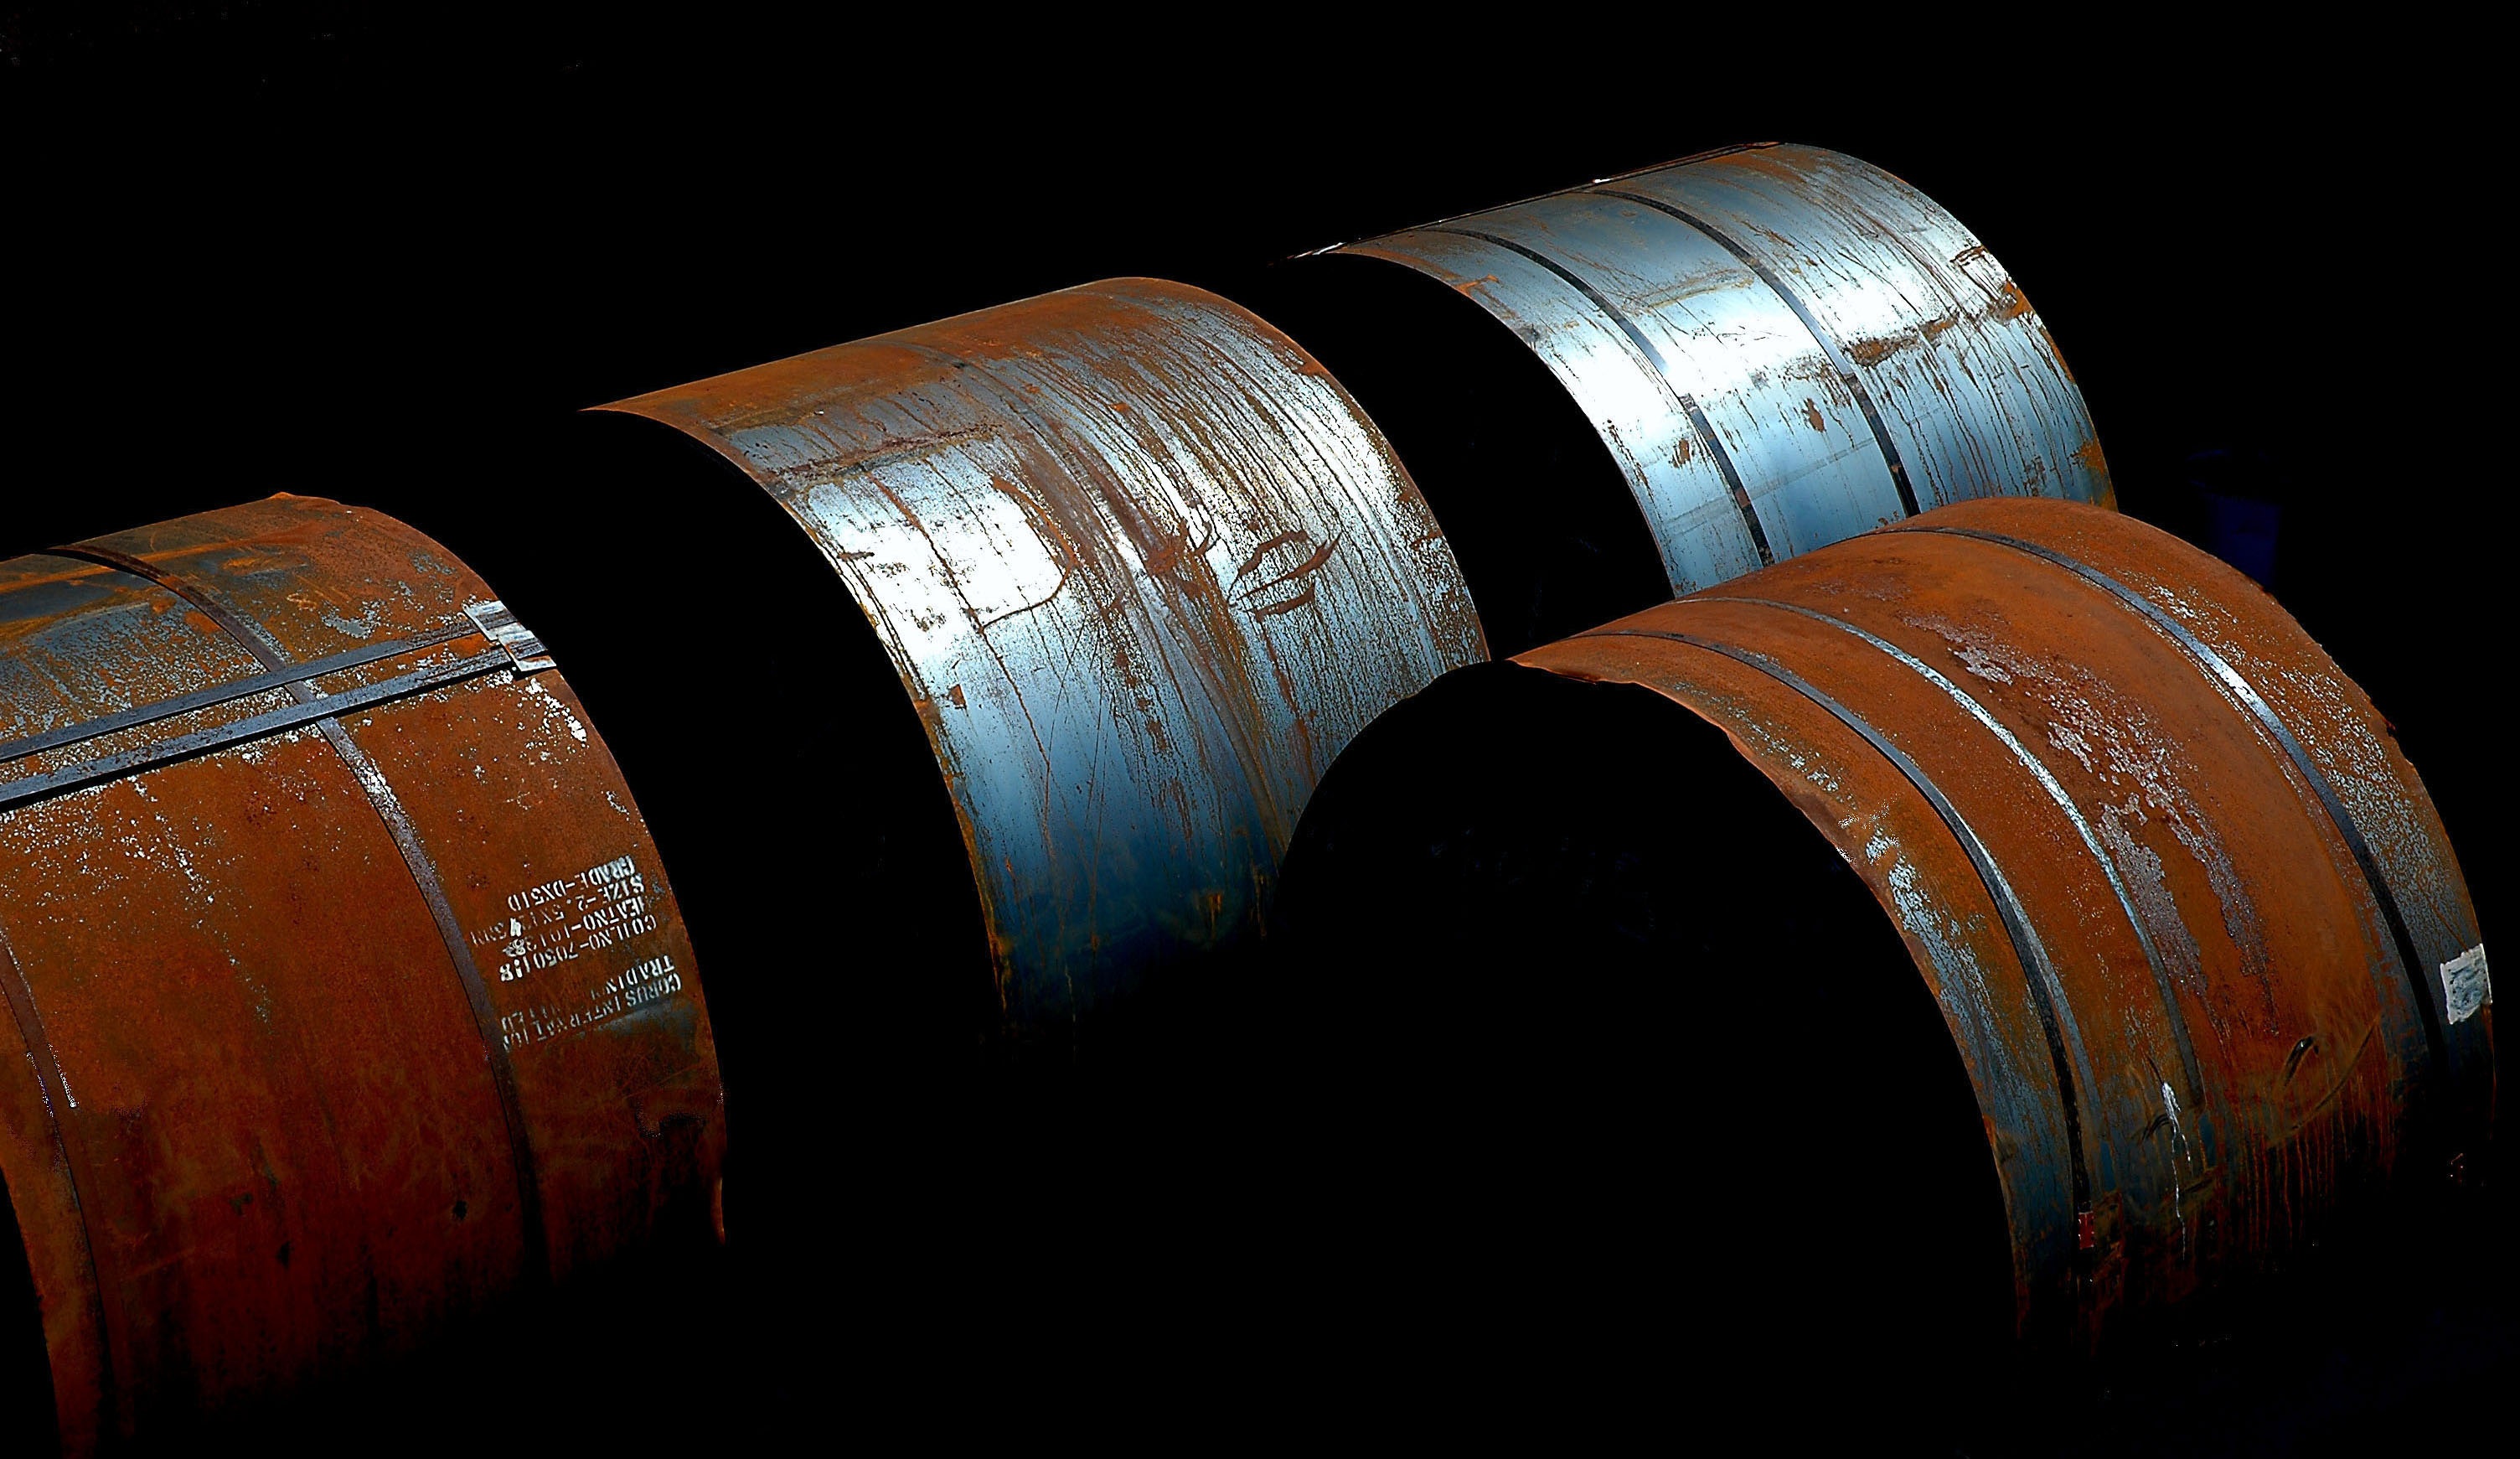
people, wood, tube, old, telescope, lens, still life, barrel, container, man made object